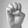
ASL letter: E